Edward Caldwell Rye

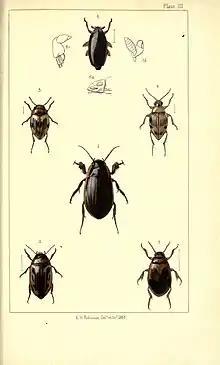
Illustration to "British Beetles" (1866) by Edward Caldwell Rye

Rye collected English coleoptera, to knowledge of which he added many species. He was the author of "British Beetles" (1866), was co-editor of the "Entomologists' Monthly Magazine", and for several years was editor of the "Zoological Record".